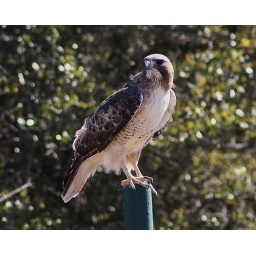
Red-tailed Hawk perched on a fence post by the highway between Garven's Store and Mt. Home, Kerr Co. Tx.